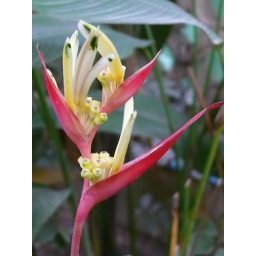
Closeup of a flower taken at a butterfly garden in Phnom Penn.